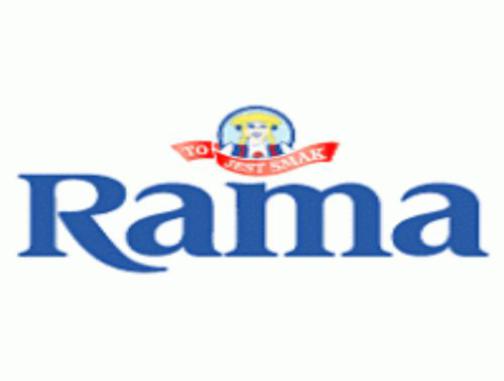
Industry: Necessities